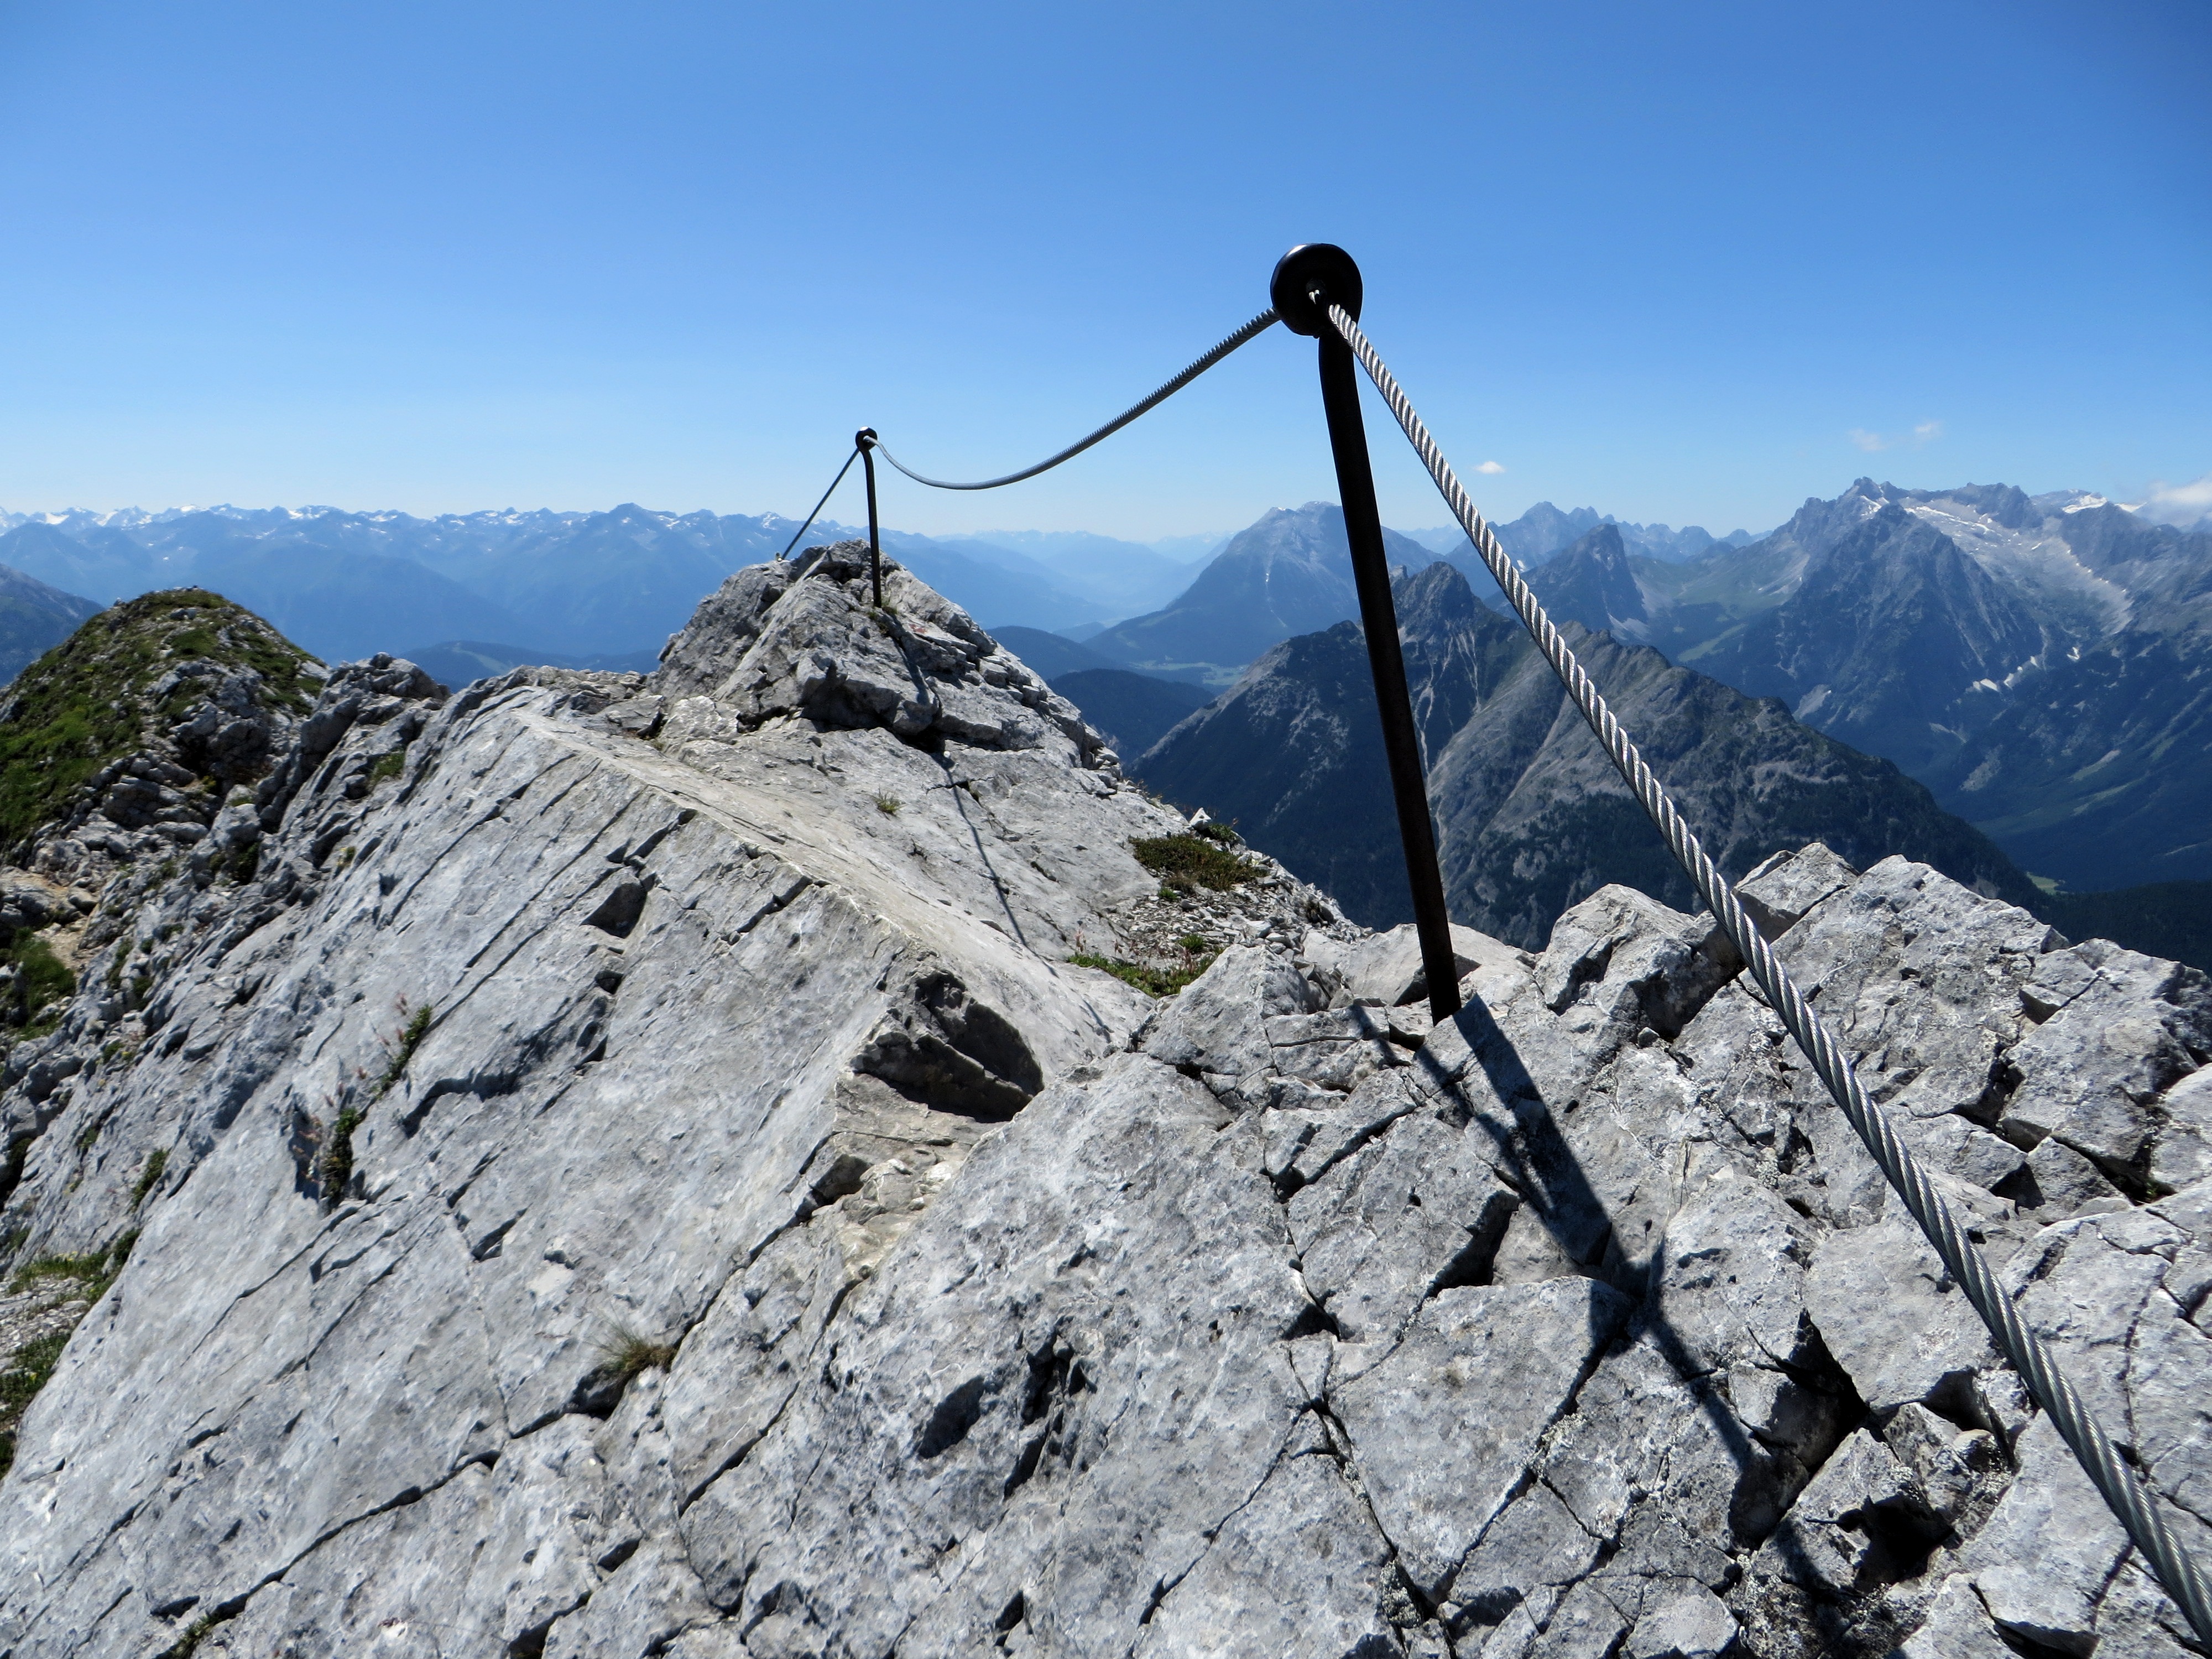
landscape, rock, wilderness, walking, mountain, hiking, adventure, mountain range, recreation, climber, ridge, summit, mountaineering, geology, sports, mountains, alps, backpacking, plateau, fell, cirque, moraine, hhenweg, landform, mountain pass, outdoor recreation, geographical feature, mountainous landforms